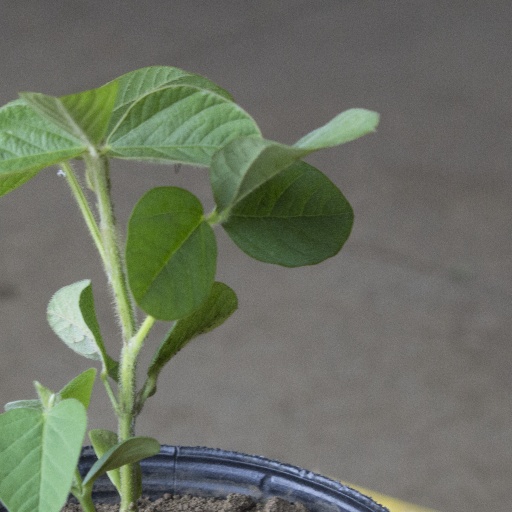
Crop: soybean